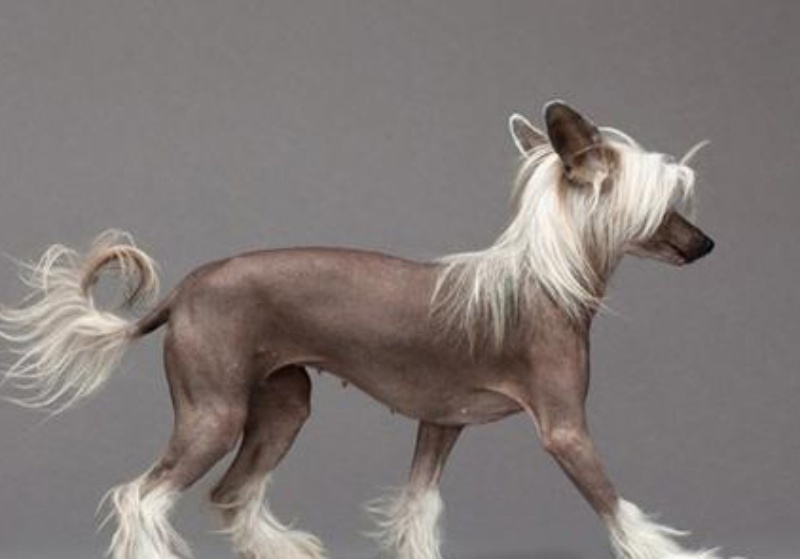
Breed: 234-n000093-Chinese_Crested_Dog